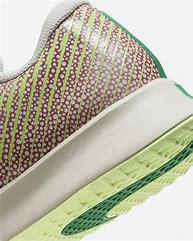
Brand: Nike
Model: Court Air Zoom Vapor Pro 2